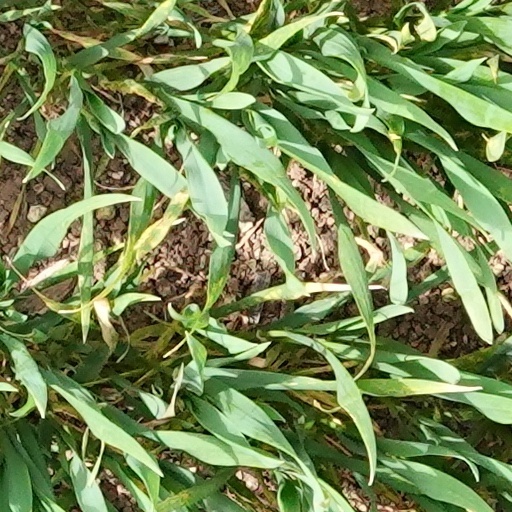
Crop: wheat